Jorge Fernández Madinabeitia

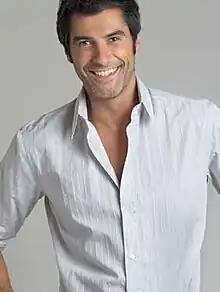

Jorge Fernández Madinabeitia (born 8 August 1972 in Alicante, Spain) is a Spanish TV presenter, model, actor and basketball player from the Basque Country.